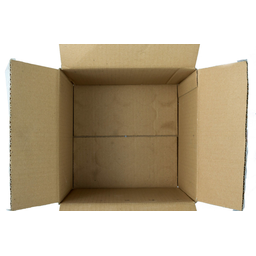
Label: cardboard